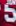
Number: 5